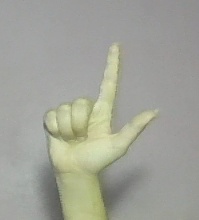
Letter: laam